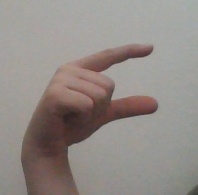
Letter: dal